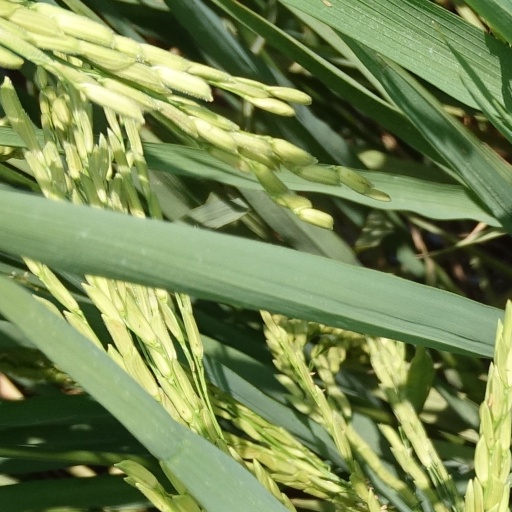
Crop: rice